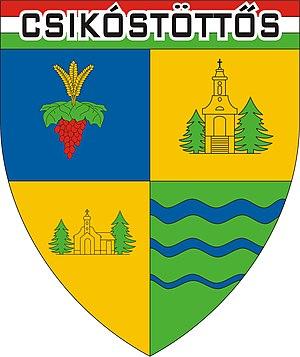
Csikóstőttős est un village et une commune du comitat de Tolna en Hongrie.